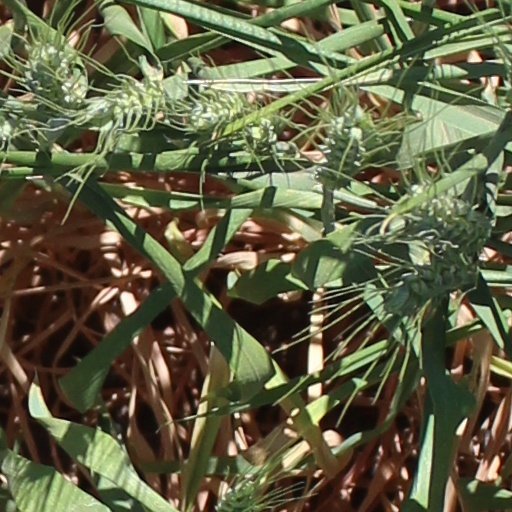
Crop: wheat